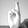
ASL letter: R